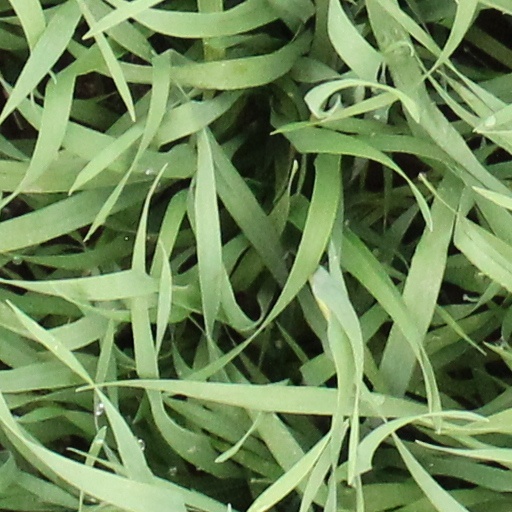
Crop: wheat